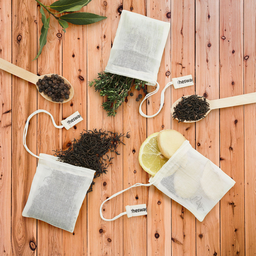
Label: trash